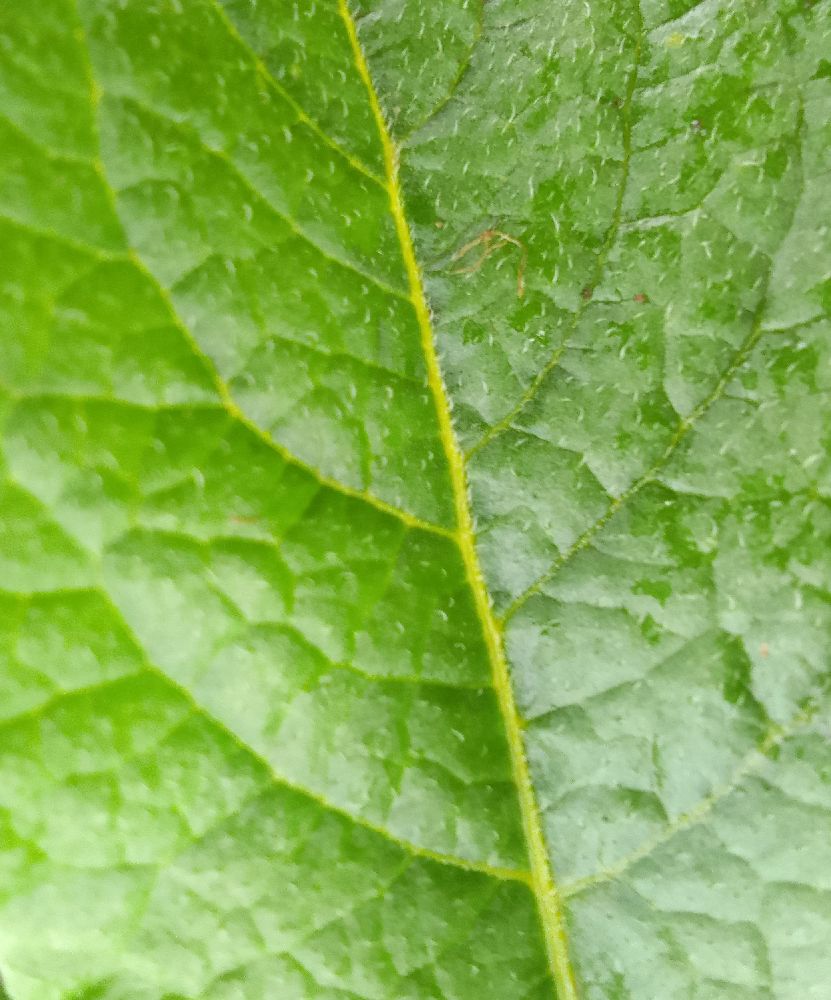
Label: Healthy